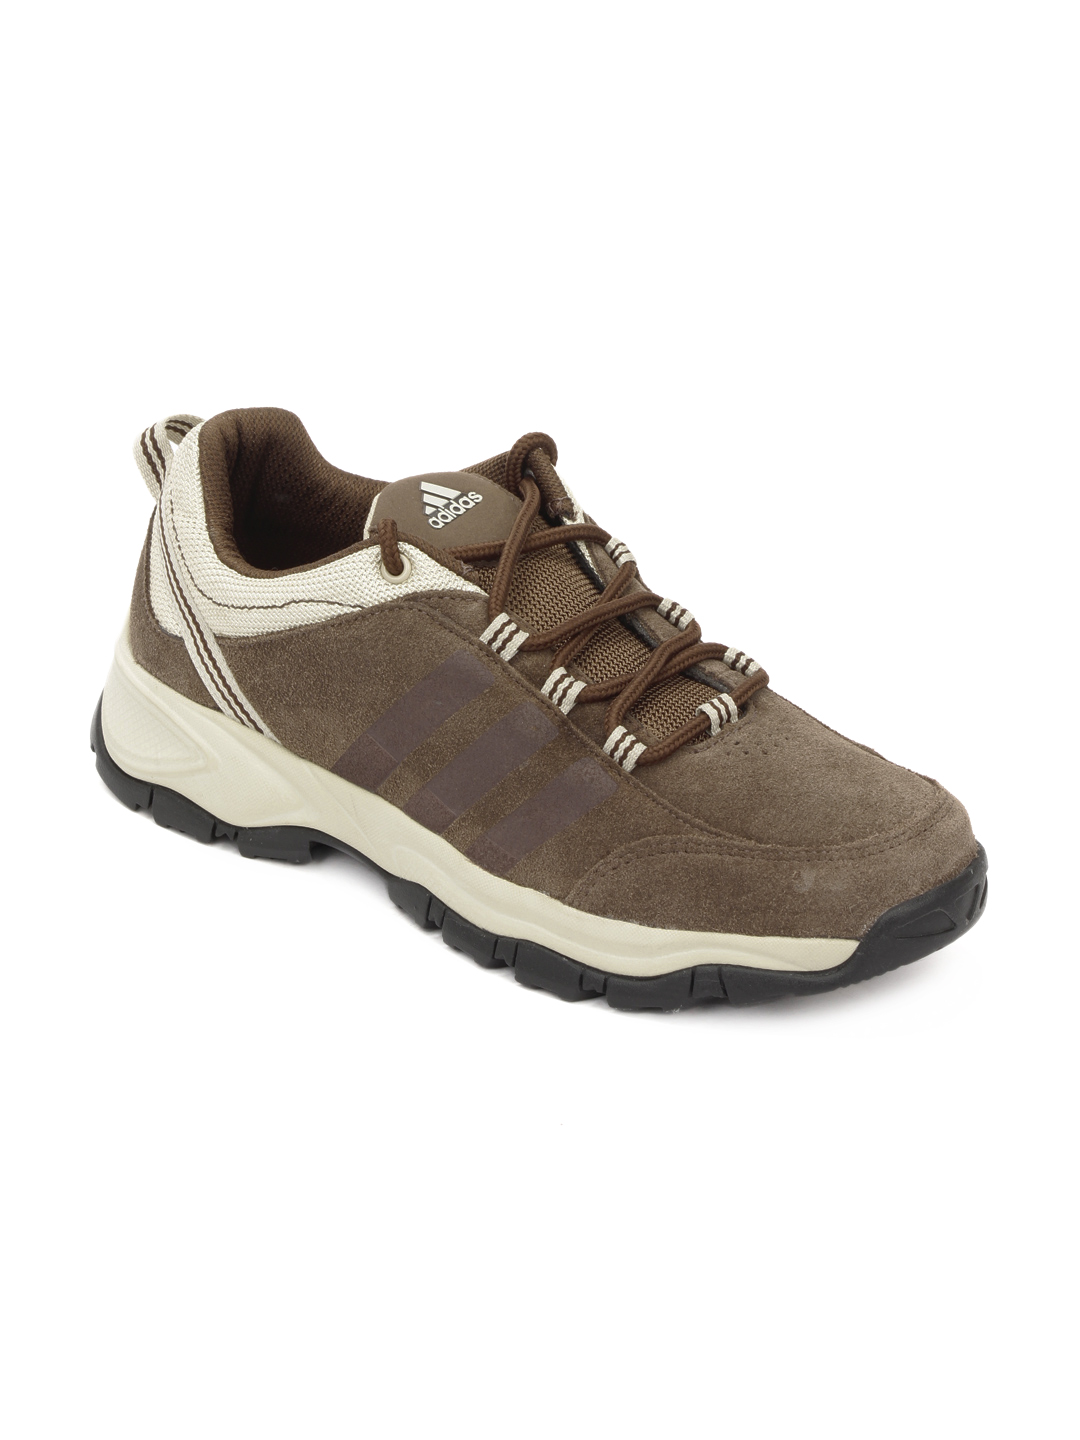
ADIDAS Men Brown Mudslide Shoes
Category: Footwear / Shoes / Casual Shoes
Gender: Men
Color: Brown
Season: Summer 2012
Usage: Casual